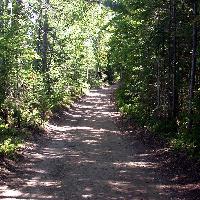
Weather: sun or clear